St Bees Priory

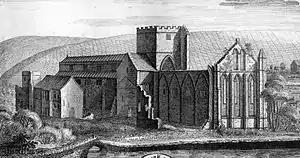

The monastic priory was dissolved on 16 October 1539. The nave, tower, and transepts continued in use as the parish church, and some of the cloister range was retained as a residence for the parish priest. This was demolished in 1816, when a new vicarage was built and the theological college was founded. The monastic chancel at the east end was rendered roofless and the east arch of the tower was infilled with a dividing wall. The chapter house and east range of buildings were demolished.